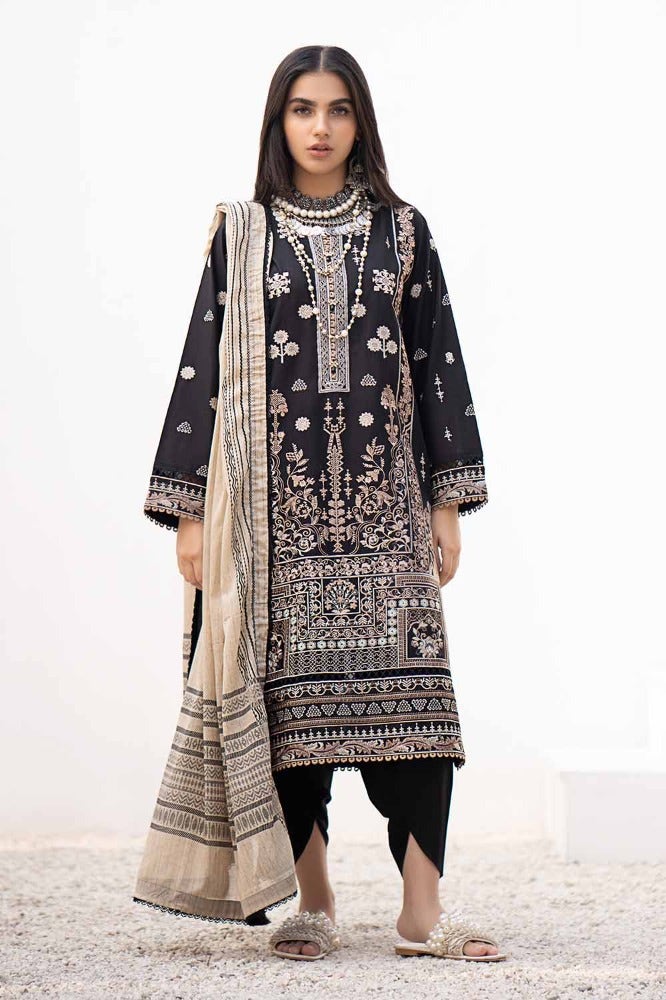
black gold embroidered salwar suit